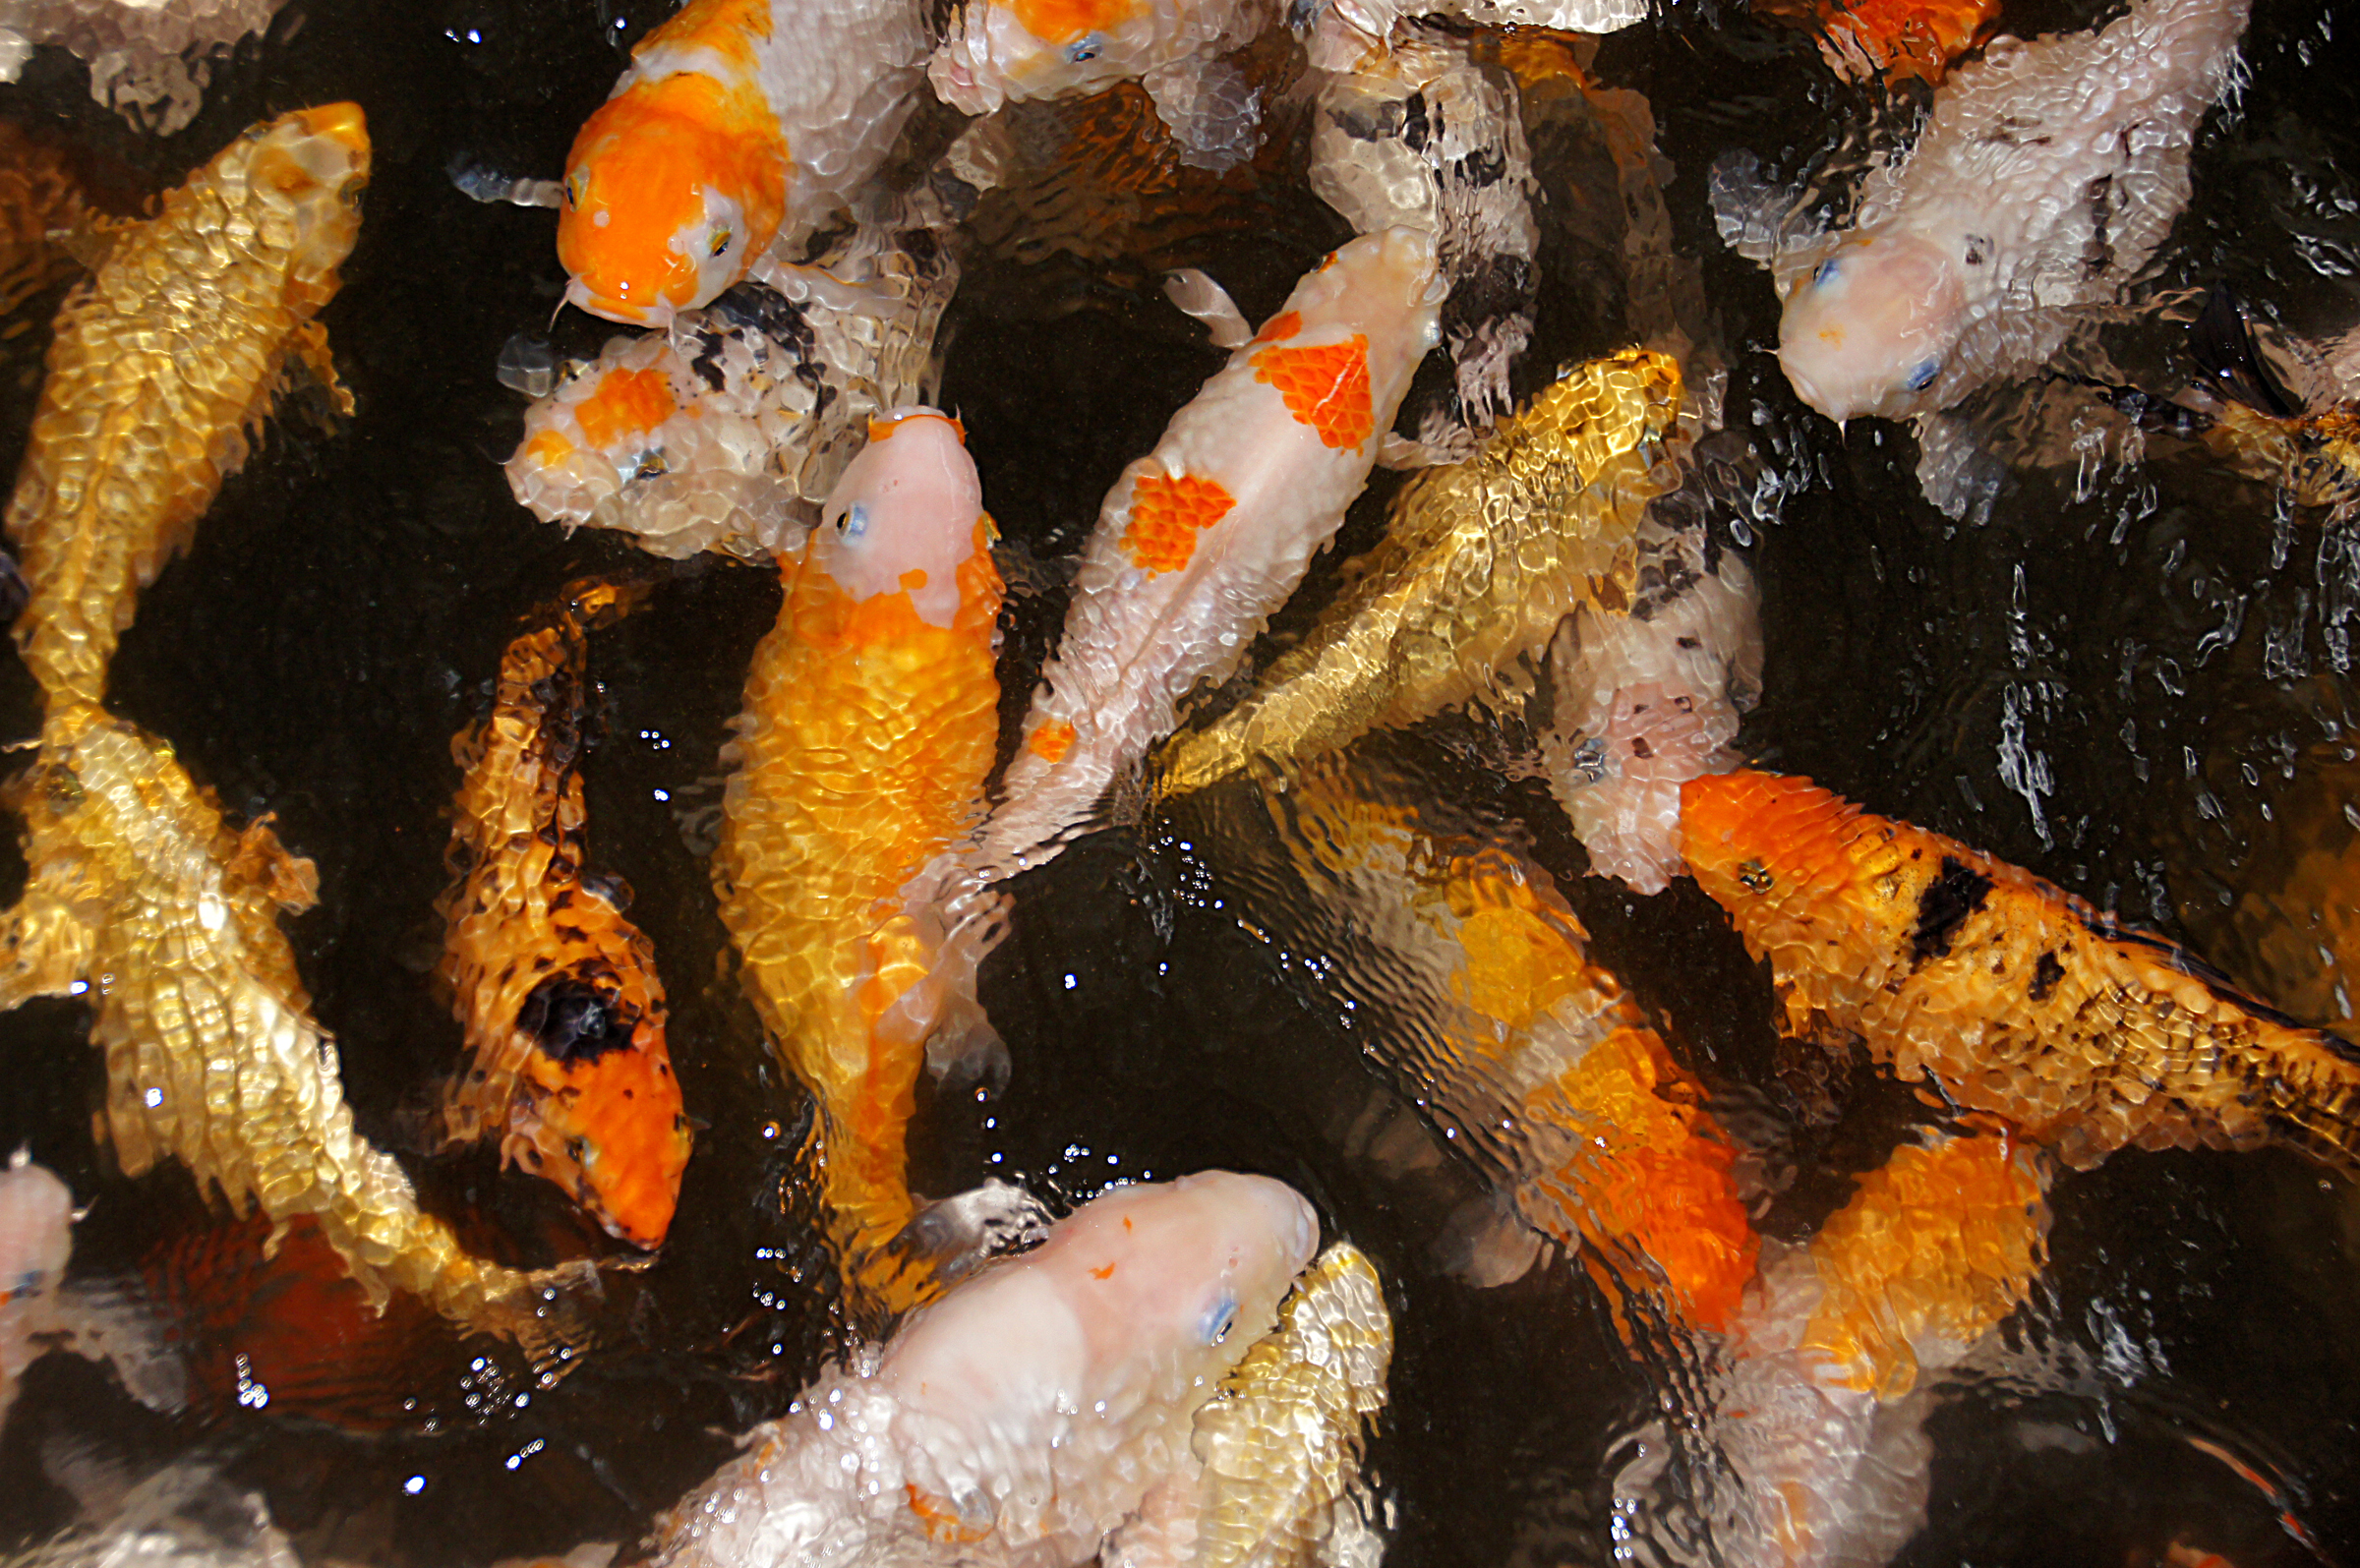
orange, biology, fish, koicarp, goldfish, koi, carp, sonydslra580, tamron18270, cyprinuscarpio, fishswiming, whitefish, marine biology, pomacentridae